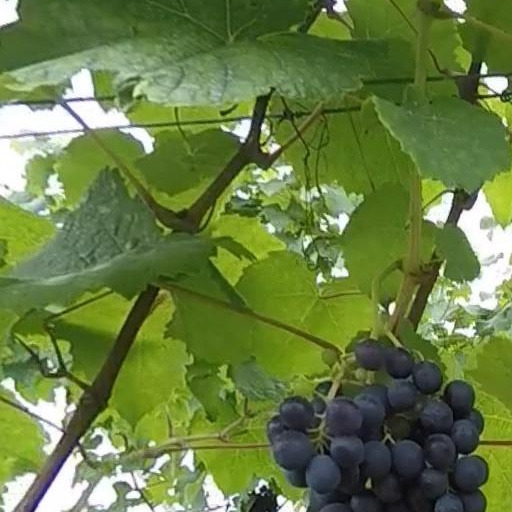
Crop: grape